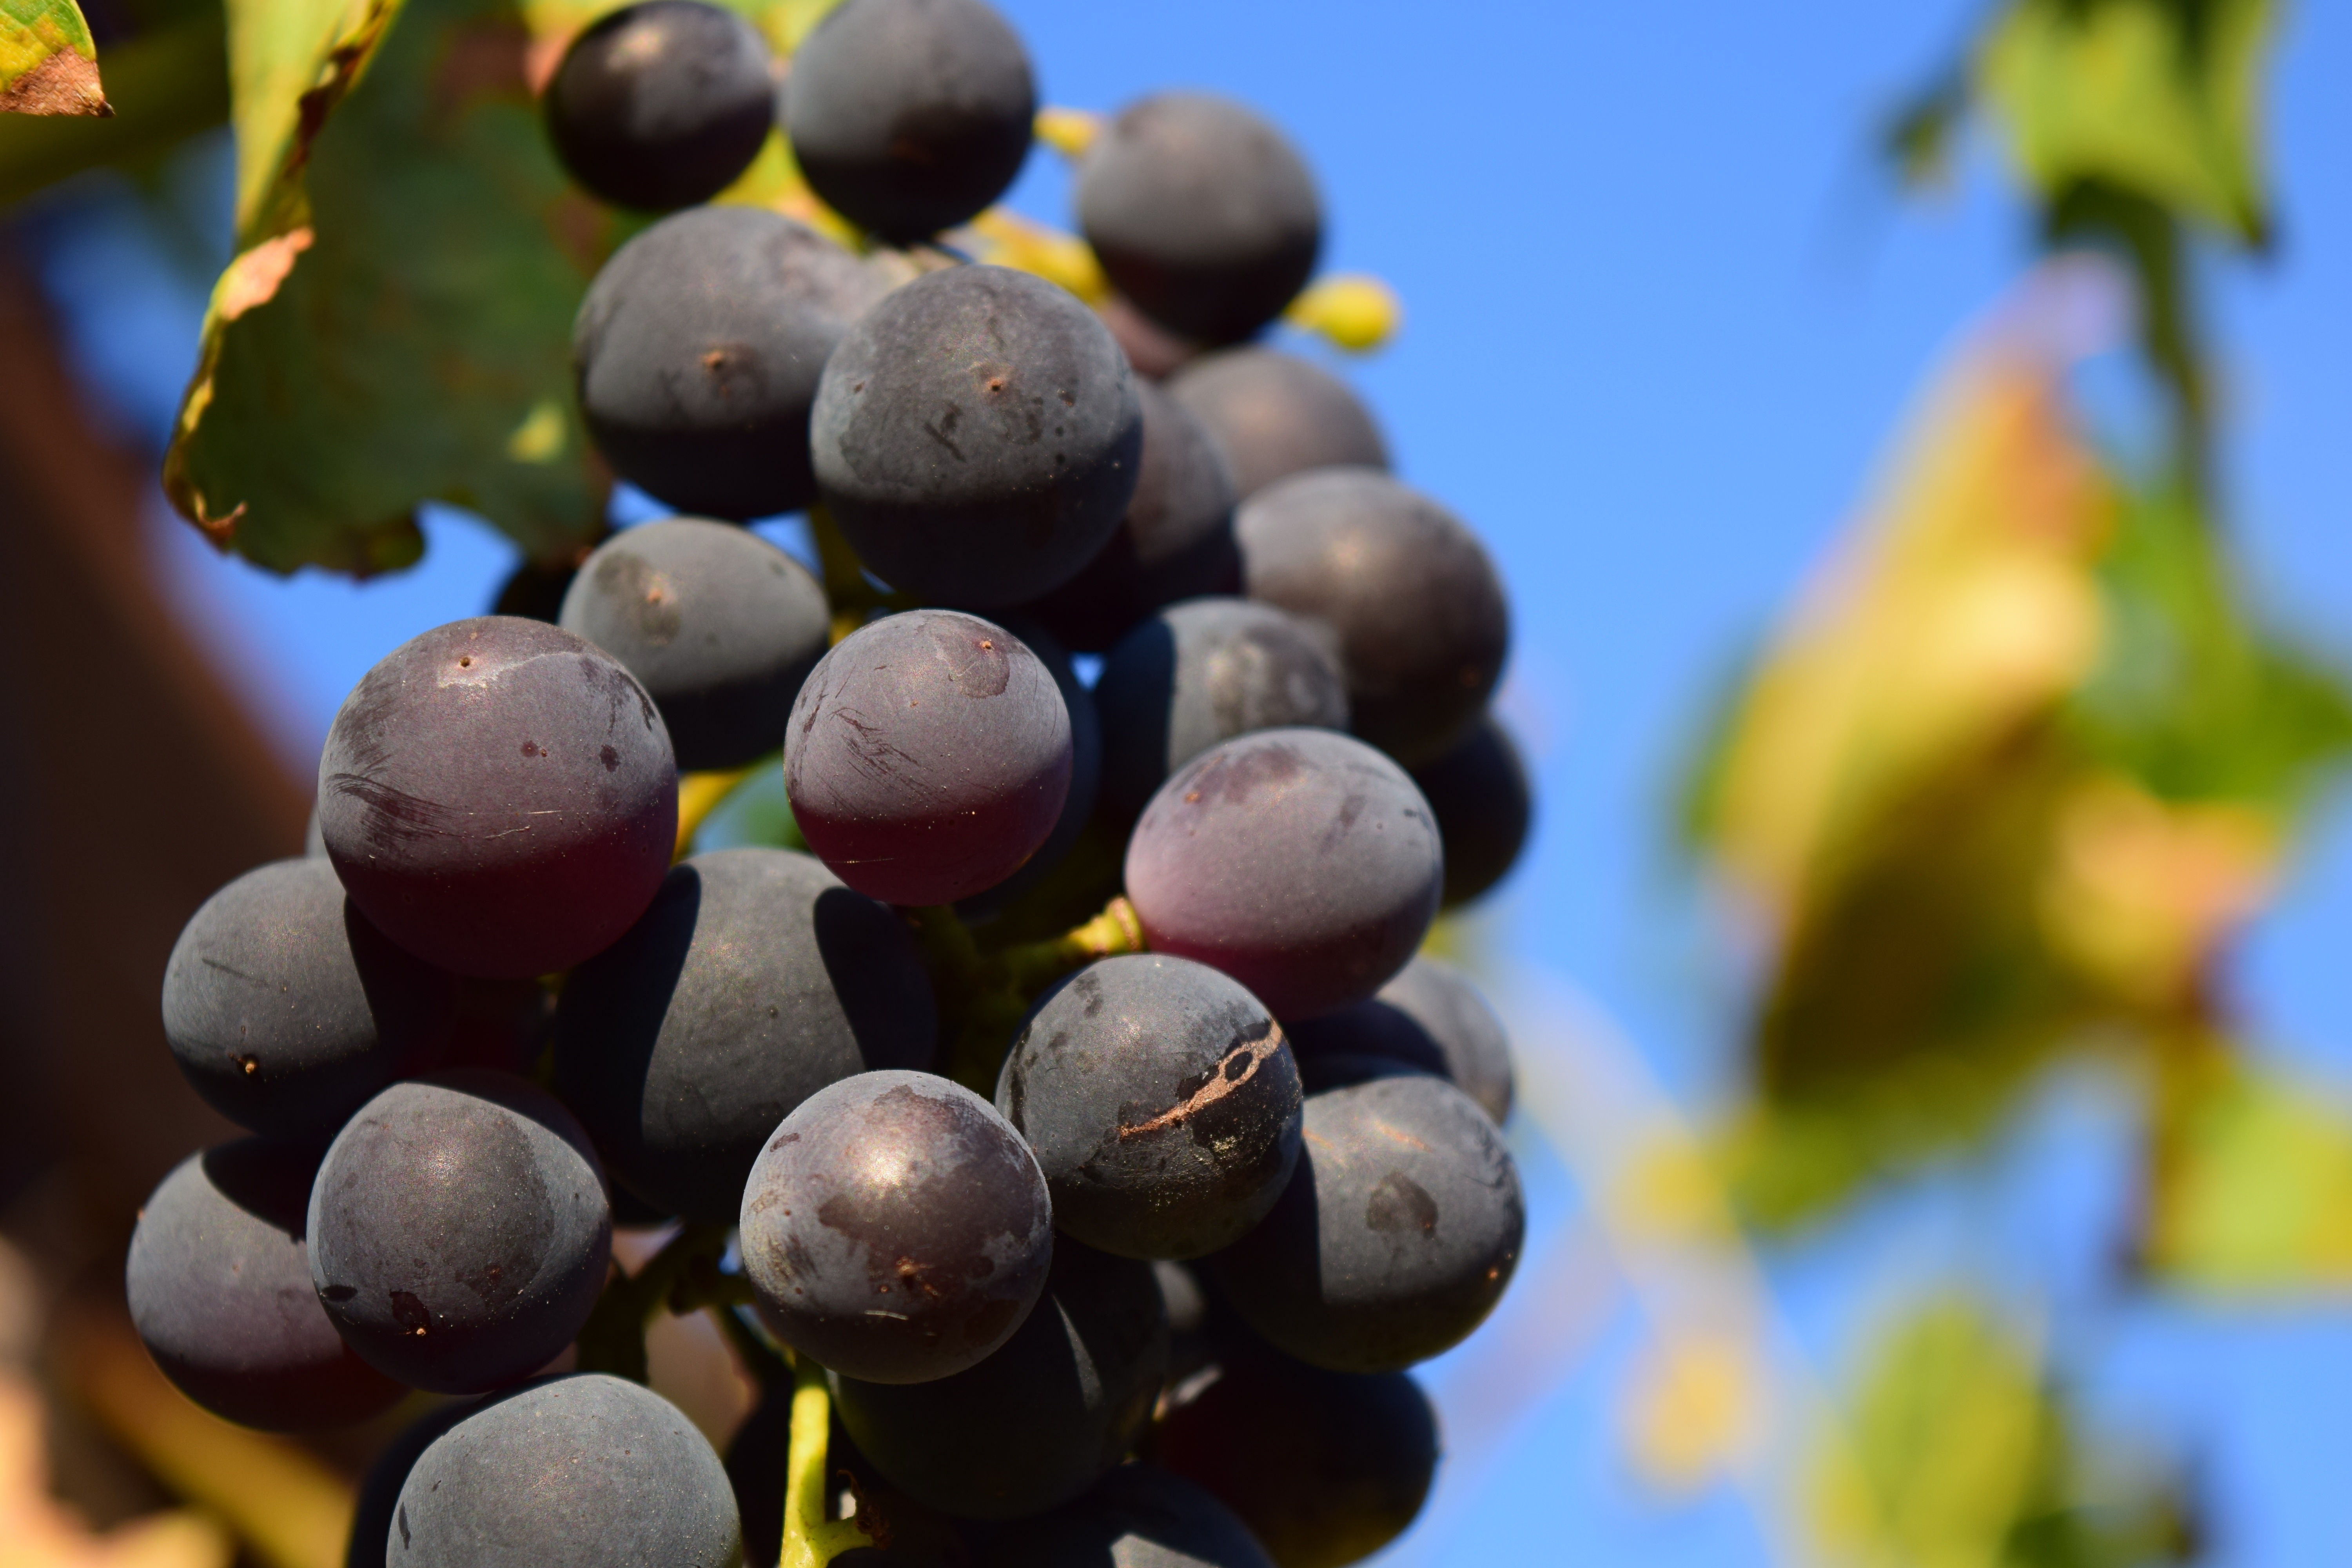
nature, branch, plant, grape, vine, fruit, flower, food, produce, blue, agriculture, cultivation, grapevine, shrub, grapes, macro photography, winegrowing, blue grapes, vines stock, flowering plant, vitis, land plant, grapevine family